Cornbury Park

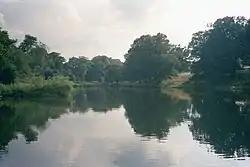

Cornbury Park is an estate near Charlbury, Oxfordshire. It comprises about , mostly farmland and woods, including a remnant of the Wychwood Forest, and was the original venue for the Cornbury Music Festival and later the Wilderness Festival.